James Lanier

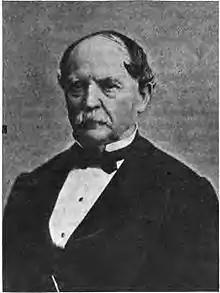

James Franklin Doughty Lanier (November 22, 1800 – August 27, 1881) was an entrepreneur who lived in Madison, Indiana, prior to the outbreak of the American Civil War (1861–1865). Lanier became a wealthy banker with interests in pork packing, the railroads, and real estate.